Manila Boy

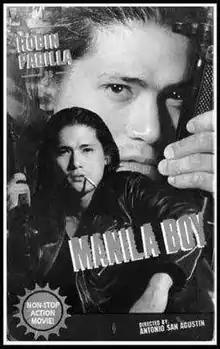
Theatrical poster

Manila Boy is a 1993 Filipino action film directed by Arturo San Agustin. The film stars Robin Padilla in the title role.